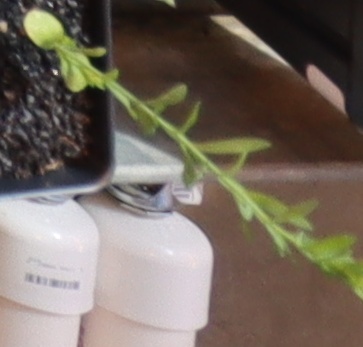
Label: Flax